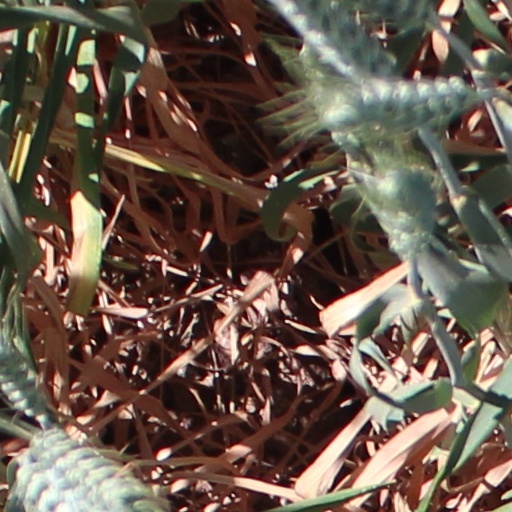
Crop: wheat